Cnut

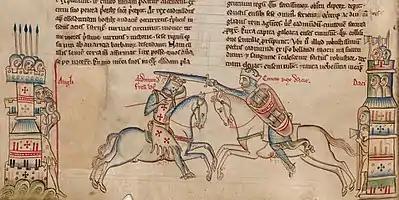
Medieval illumination depicting Kings Edmund Ironside (left) and Cnut (right), from the "Chronica Majora" written and illustrated by Matthew Paris.

Among the allies of Denmark was Bolesław I the Brave, the duke of Poland (later crowned king) and a relative to the Danish royal house. He lent some Polish troops, likely to have been a pledge made to Cnut and his brother Harald when, in the winter, they "went amongst the Wends" to fetch their mother back to the Danish court. She had been sent away by their father after the death of the Swedish king Eric the Victorious in 995, and his marriage to Sigrid the Haughty, the Swedish queen mother. This wedlock formed a strong alliance between the successor to the throne of Sweden, Olof Skötkonung, and the rulers of Denmark, his in-laws. Swedes were certainly among the allies in the English conquest. Another in-law to the Danish royal house, Eiríkr Hákonarson, was the earl of Lade and the co-ruler of Norway with his brother Sweyn Haakonsson – Norway having been under Danish sovereignty since the Battle of Svolder, in 999. Eiríkr's participation in the invasion left his son Hakon to rule Norway, with Sweyn.